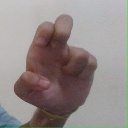
अक्षर: अ